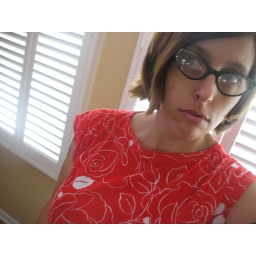
new red shirt bought from a garage sale in pilsen